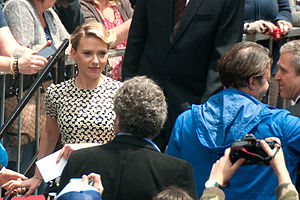
Scarlett Johansson / Skuespillerkarriere / 2012-2019
Johansson modtager en stjerne på Hollywood Walk of Fame – 2. maj 2012.
Scarlett Johansson er en amerikansk skuespillerinde, model og sanger.